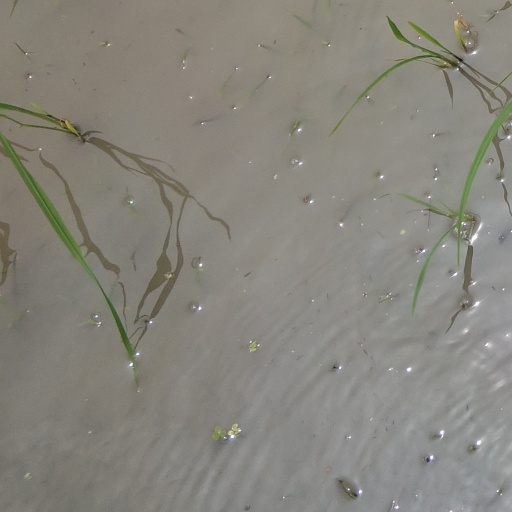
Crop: rice